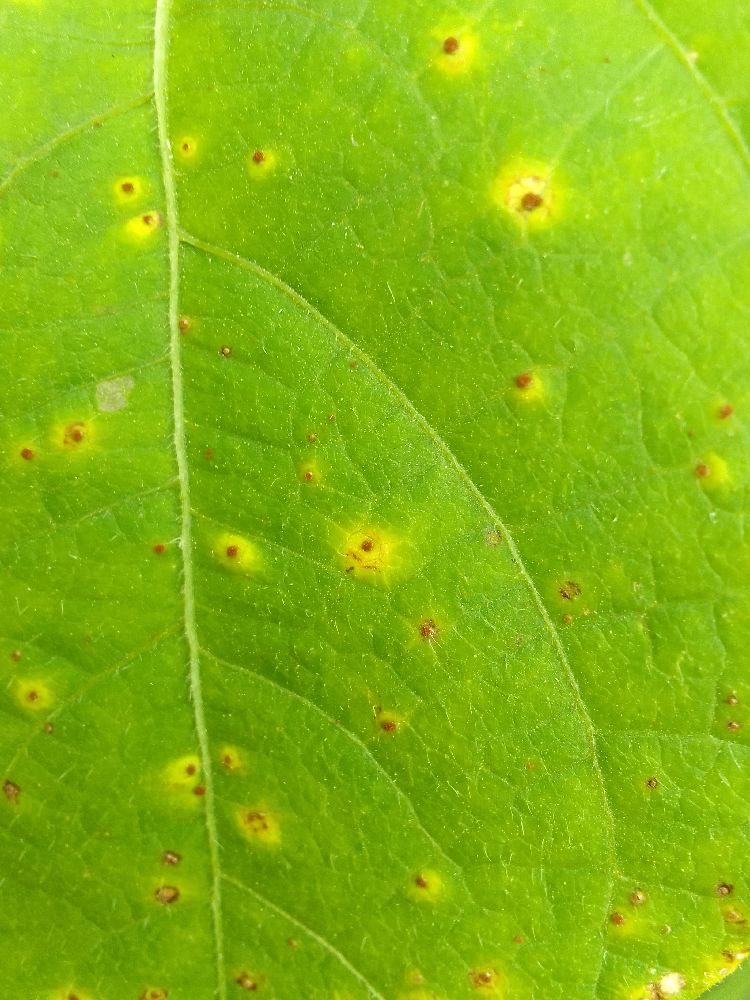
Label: rust